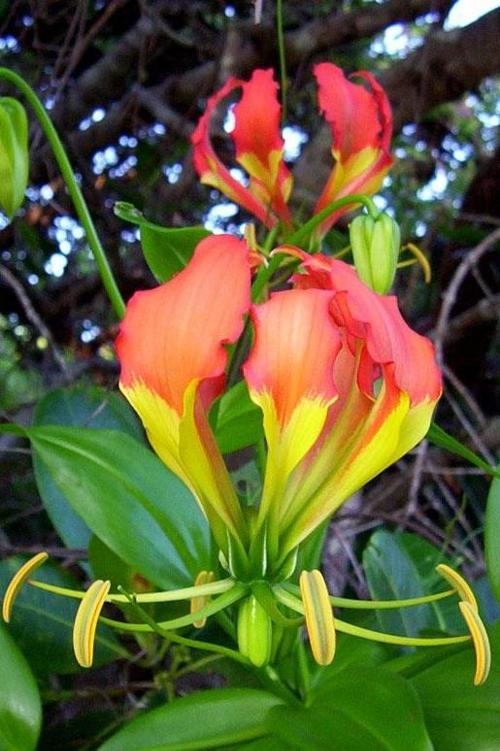
Label: fire lily